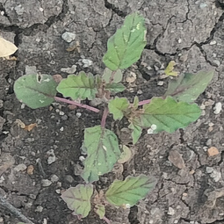
Weed species: Punarnava _(Boerhaavia diffusa)